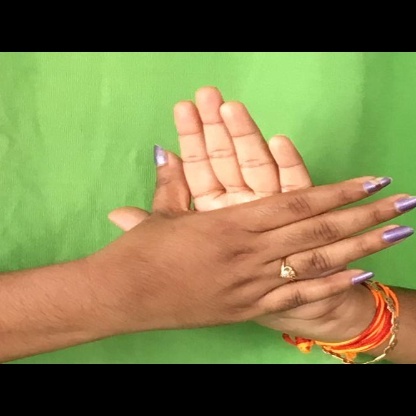
Mudra: Chakra